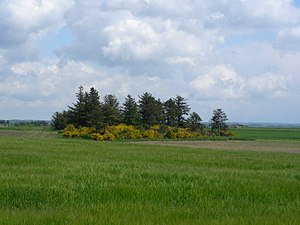
Bågø
Bågø
Bågø, stavemåde før 1. april 1948 Baagø, er en ø med 24 indbyggere i Lillebælt 5 km nordvest for Assens på Fyn. I 1901 var folketallet 207, i 1911, 1916 og 1930 220, i 1940 210, derefter indtraf et vedvarende fald, i 1965 til 113, frem til 1999 var indbyggertallet vedvarende faldet til 29, derefter steg antallet til 39 i 2004, hvorefter det faldt til 24 i 2016 og forblev 24 i 2017.